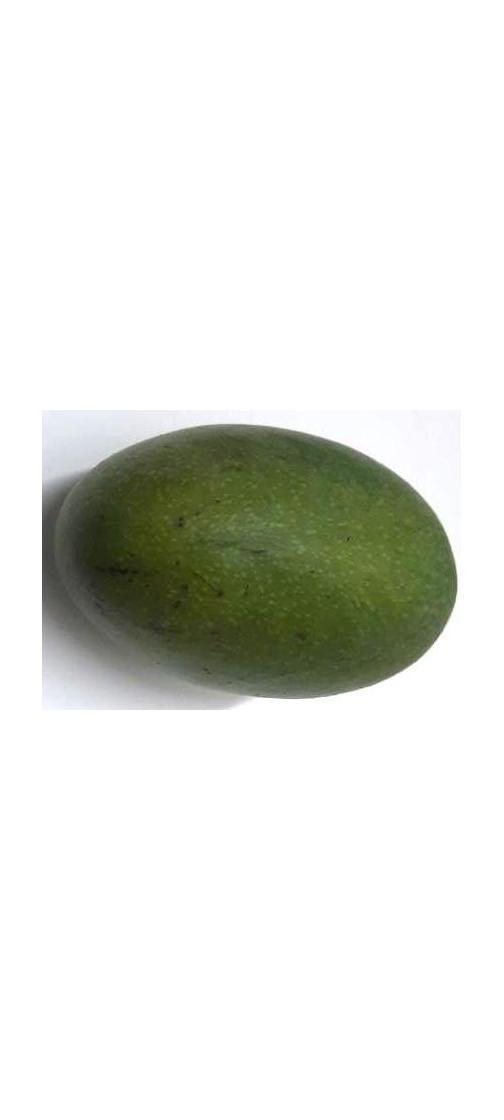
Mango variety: Ashshina Zhinuk